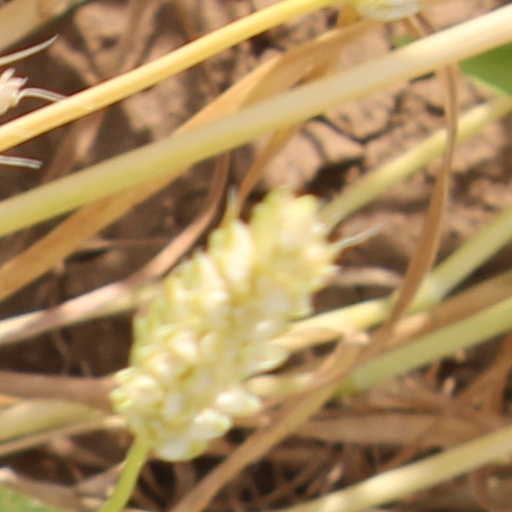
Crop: wheat